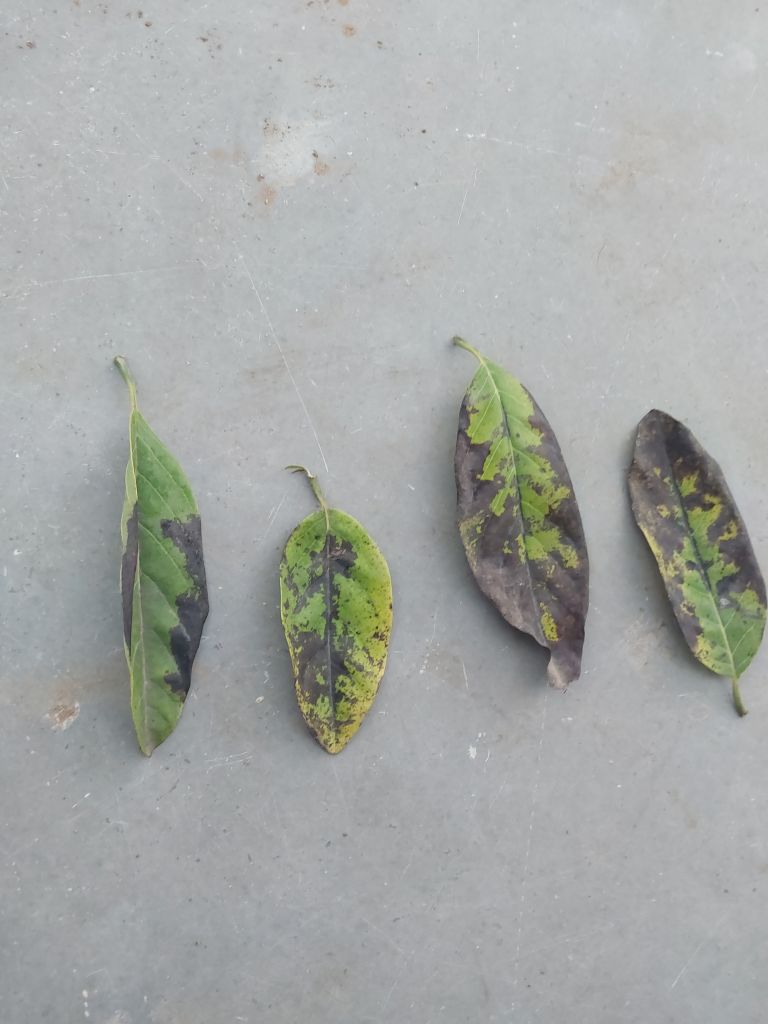
Disease label: Leaf spot on Leaves